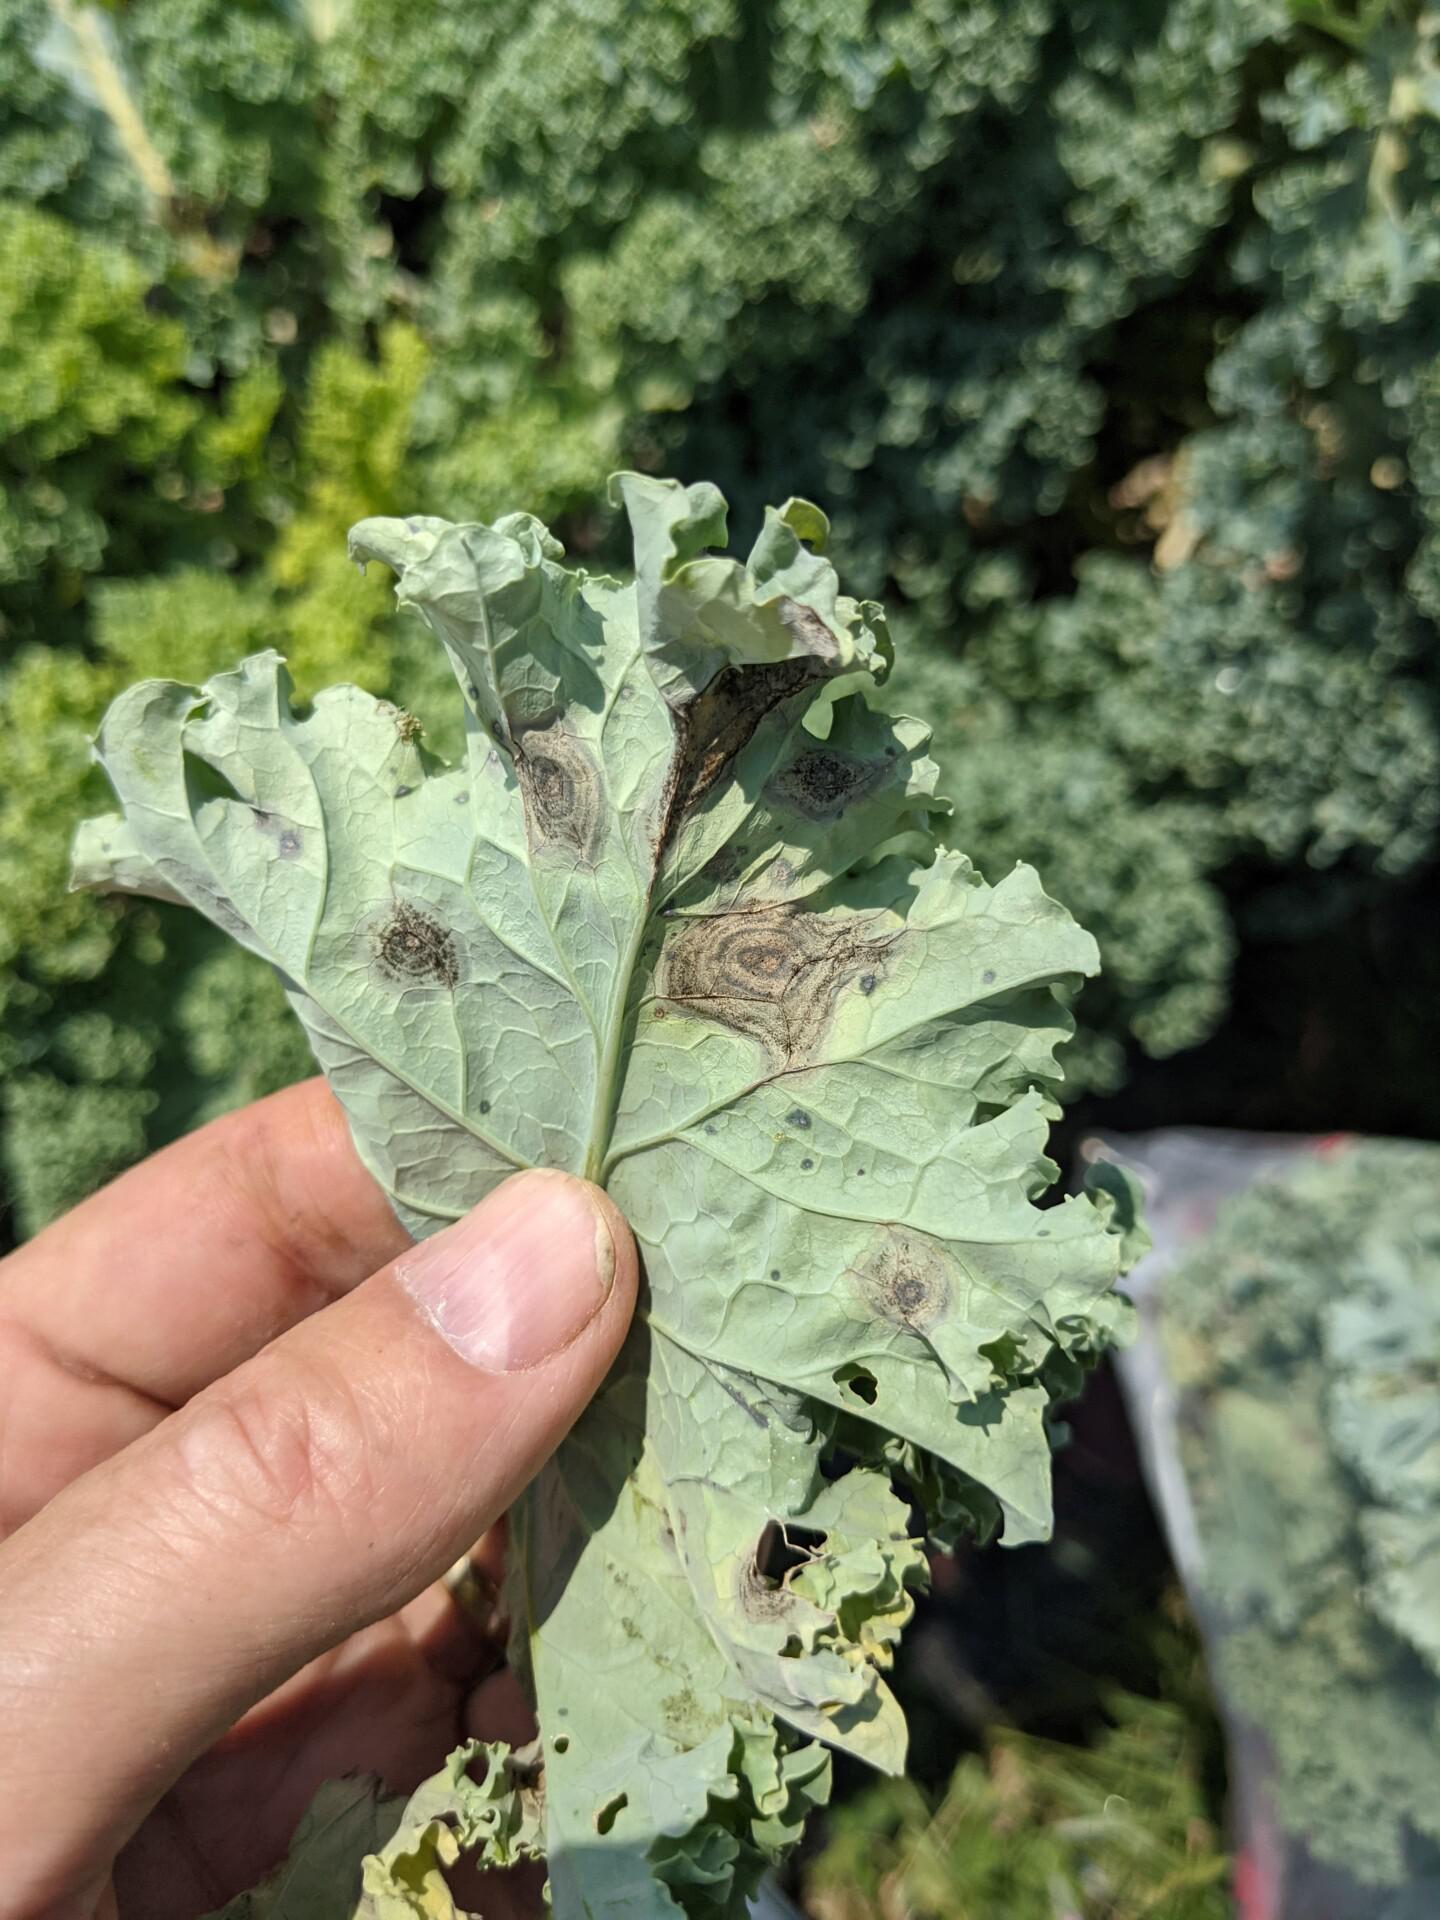
Plant: Broccoli
Disease: broccoli alternaria leaf spot